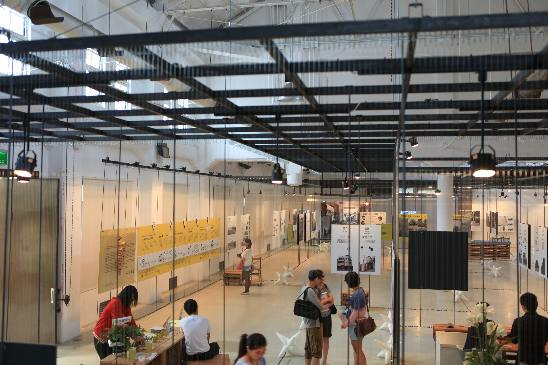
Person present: Yes